Lewknor

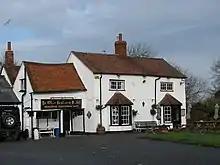
The Leathern Bottle pub

In 1869–72 the Watlington and Princes Risborough Railway was built through the parish. It ran right past the village but the nearest station it provided was away at . The Great Western Railway took over the line in 1883 and built right next to the village in 1906. British Railways withdrew passenger services and closed the halt in 1957. Aston Rowant remained open for freight only until 1961, when British Railways withdrew this service and removed the track south of Chinnor cement works.